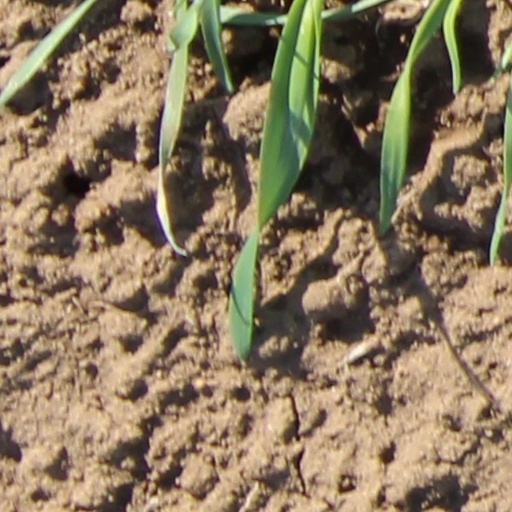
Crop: wheat